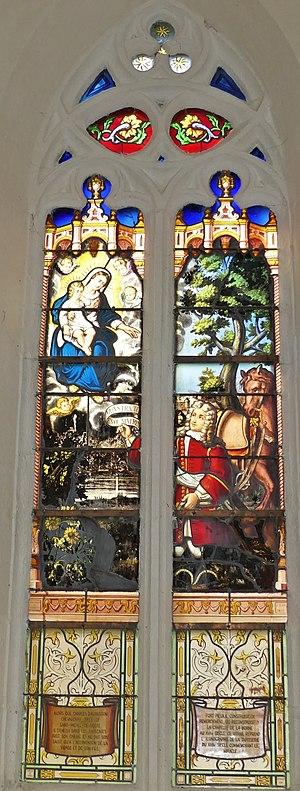
Verrière de la chapelle sud réalisée en 1875 par l'atelier Fournier Clément, chapelle de la Borne, Saint-Michel-de-Veisse, Creuse, France.
La chapelle Notre-Dame de la Borne est une chapelle française située dans le département de la Creuse, sur la commune de Saint-Michel-de-Veisse, dans le village de la Chapelle. Elle est consacrée au culte de la Vierge Marie, célébré chaque année depuis le XVIᵉ siècle lors du lundi de Pentecôte.